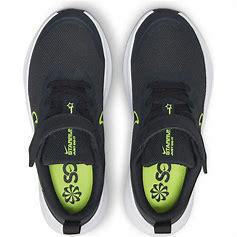
Brand: Nike
Model: Star Runner 3